Jorge Vásquez (Salvadoran footballer)

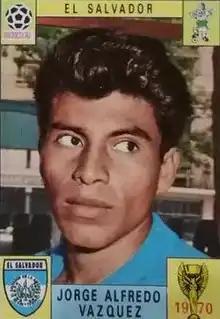
Vásquez in 1970

Jorge Alfredo Vásquez (born 23 April 1945) is a retired football player from El Salvador who represented his country at the 1968 Summer Olympics and at the 1970 FIFA World Cup in Mexico.